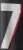
Number: 7